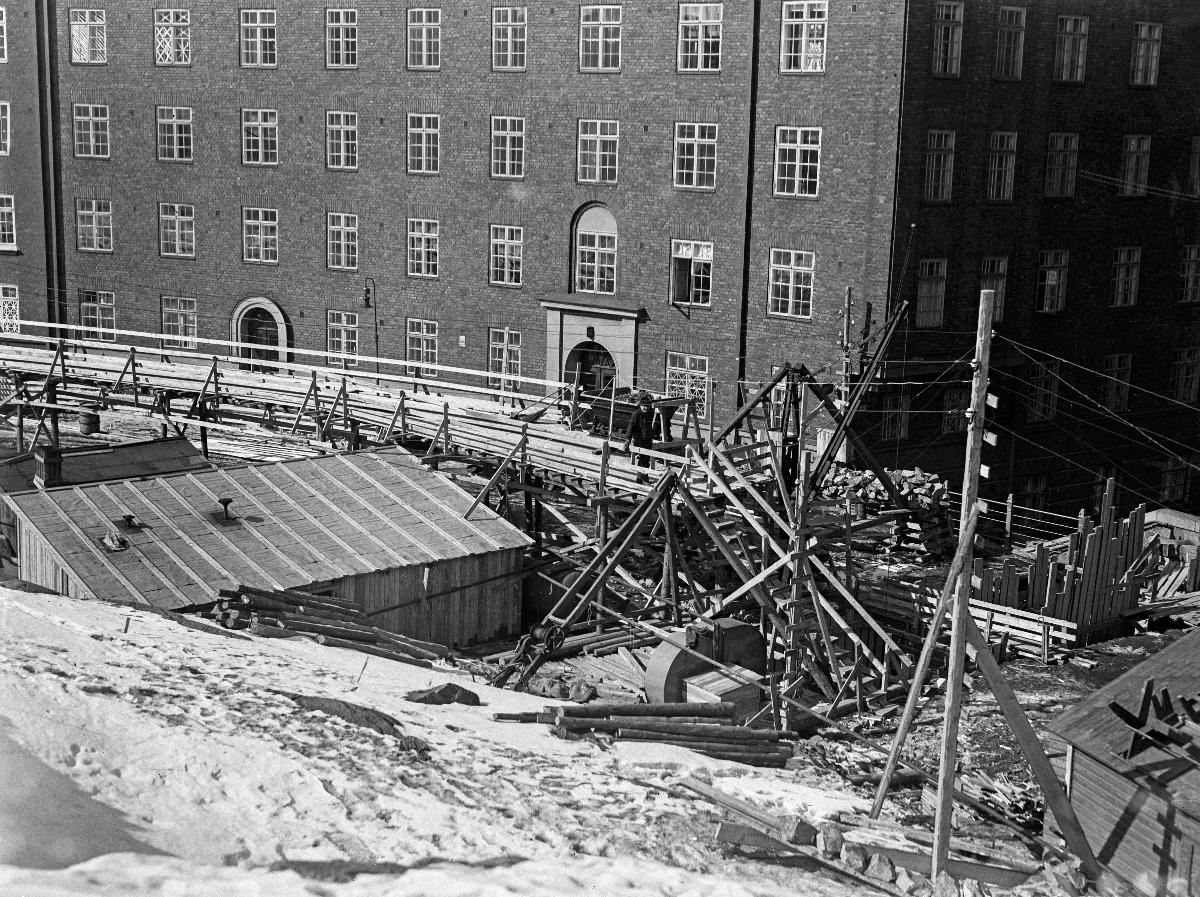
Kotirintama
Hemfronten; The Home Front
sisällön kuvaus: Sota-aika Helsingissä 1939-1940. Temppelikatu 17, Etu-Töölö. content description: War time in Helsinki 1939-1940. Temppelikatu 17, Etu-Töölö. innehållsbeskrivning: Krigstiden i Helsingfors 1939-1940. Tempelgatan 17, Främre Tölö.
Kuvaaja: Sundström, Hugo, kuvaaja
Vuosi: 1900
Paikka: Suomi, Uusimaa, Helsinki
Aiheet: HBL; sodat; kadut; kaupungit; streets; war; cities; city; gator; krig; städer